Tureborg Castle

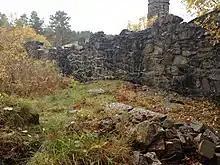
Tureborg Castle ruins

Tureborg Castle is a faux-medieval castle located in Uddevalla Municipality, Sweden, it sits atop a hill overlooking the neighbourhood of Tureborg . It was constructed during the late 19th century and early 20th century.